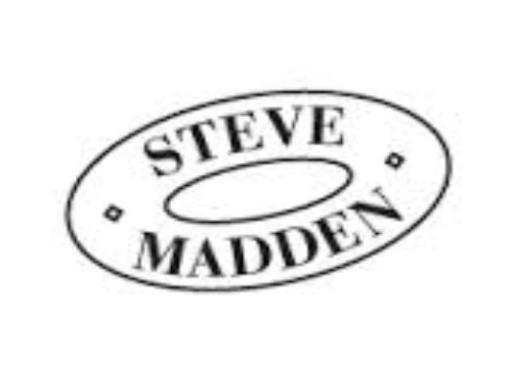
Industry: Clothes